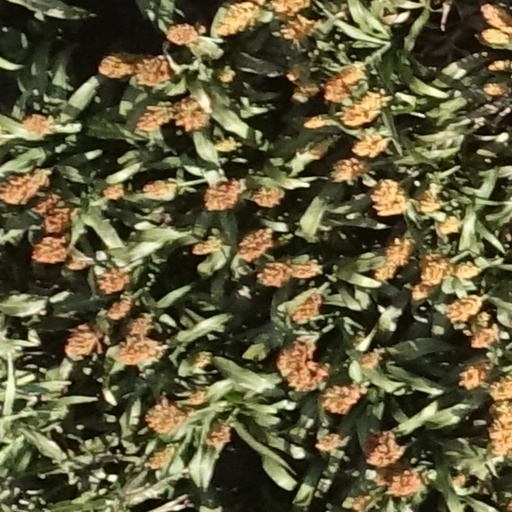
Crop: sorghum